Paz Vega

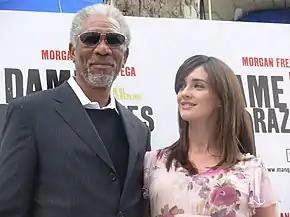
Vega at the "10 Items or Less" premiere in Madrid with co-star Morgan Freeman in 2007

Vega made her television debut in the Spanish TV series, "My Father Is So Nice" ("Menudo es mi padre"), which starred rumba singer El Fary. She appeared in two other series in 1997; "More Than Friends" ("Más que amigos") and "Companions" ("Compañeros").